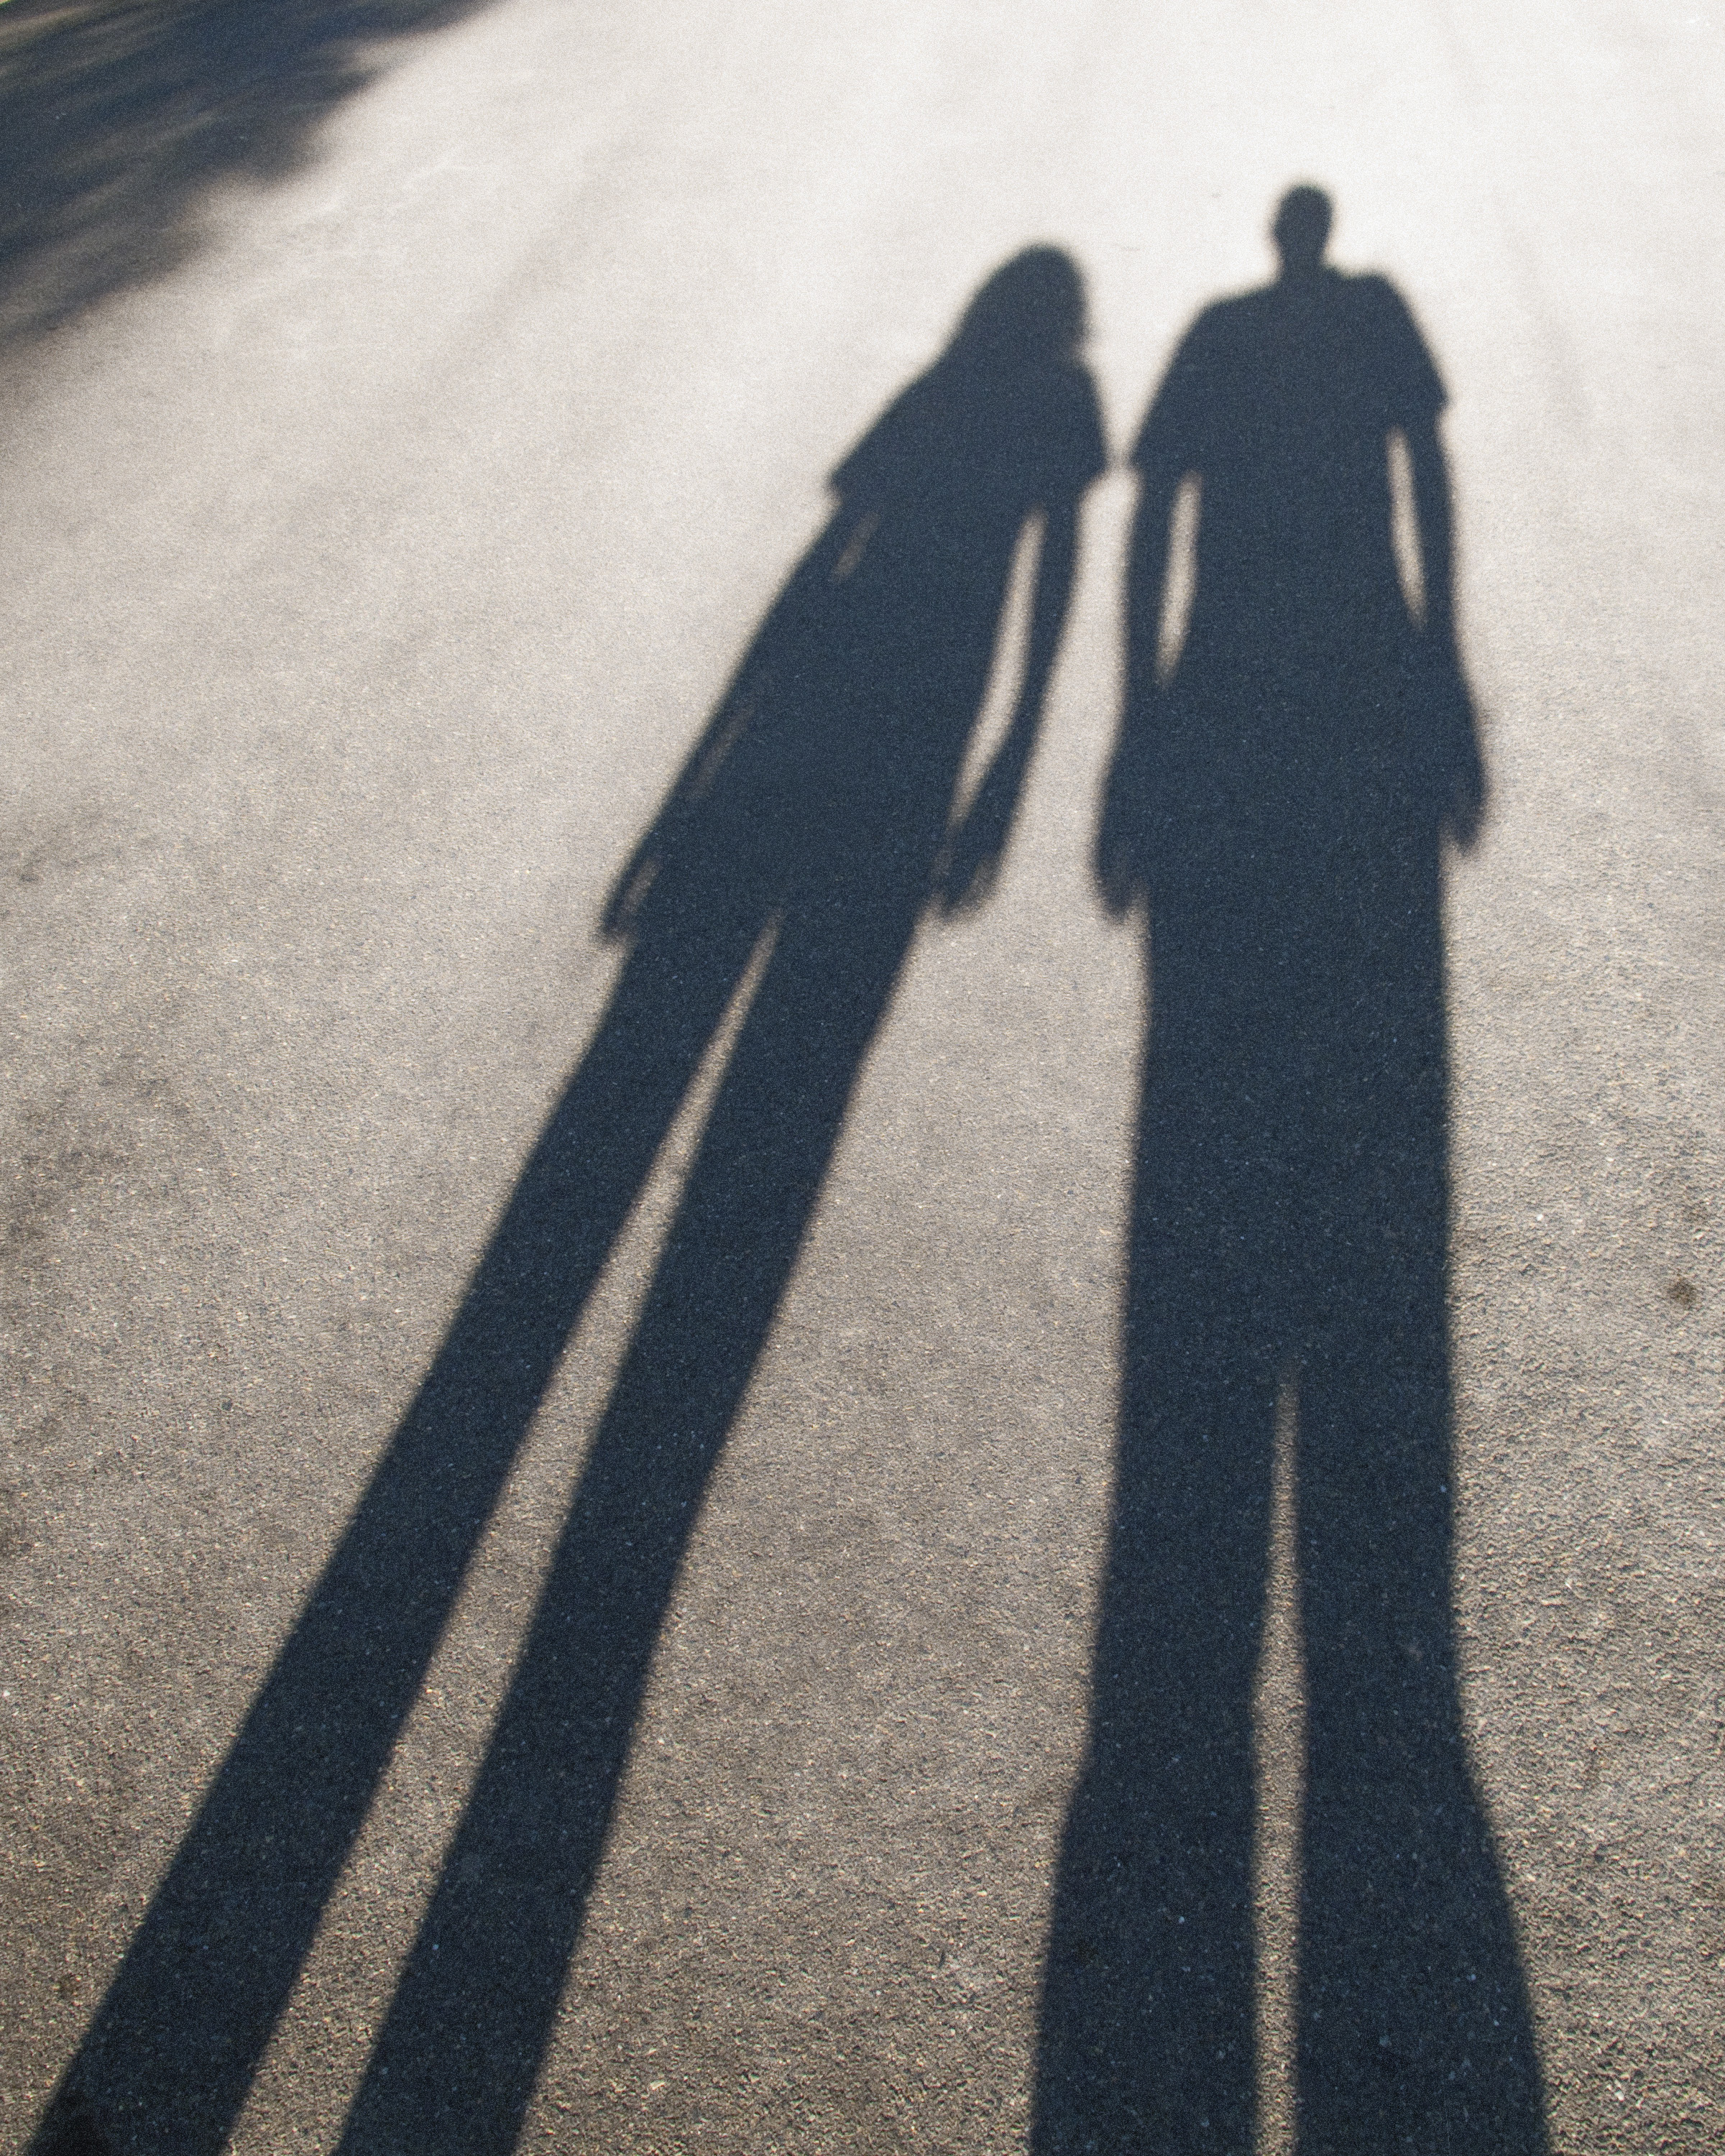
sand, road, white, asphalt, line, color, shadow, blue, black, monochrome, lane, infrastructure, photograph, shape, road surface